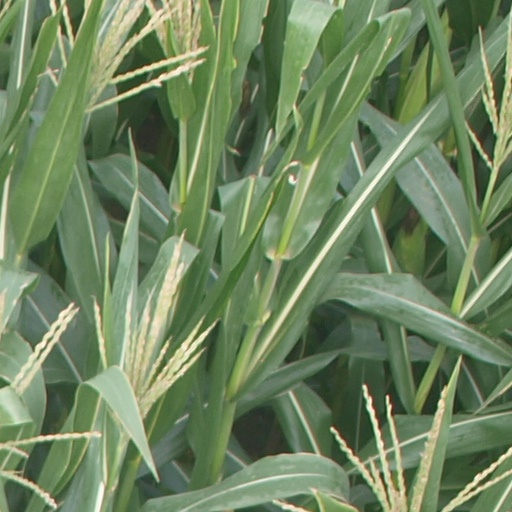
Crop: maize; corn